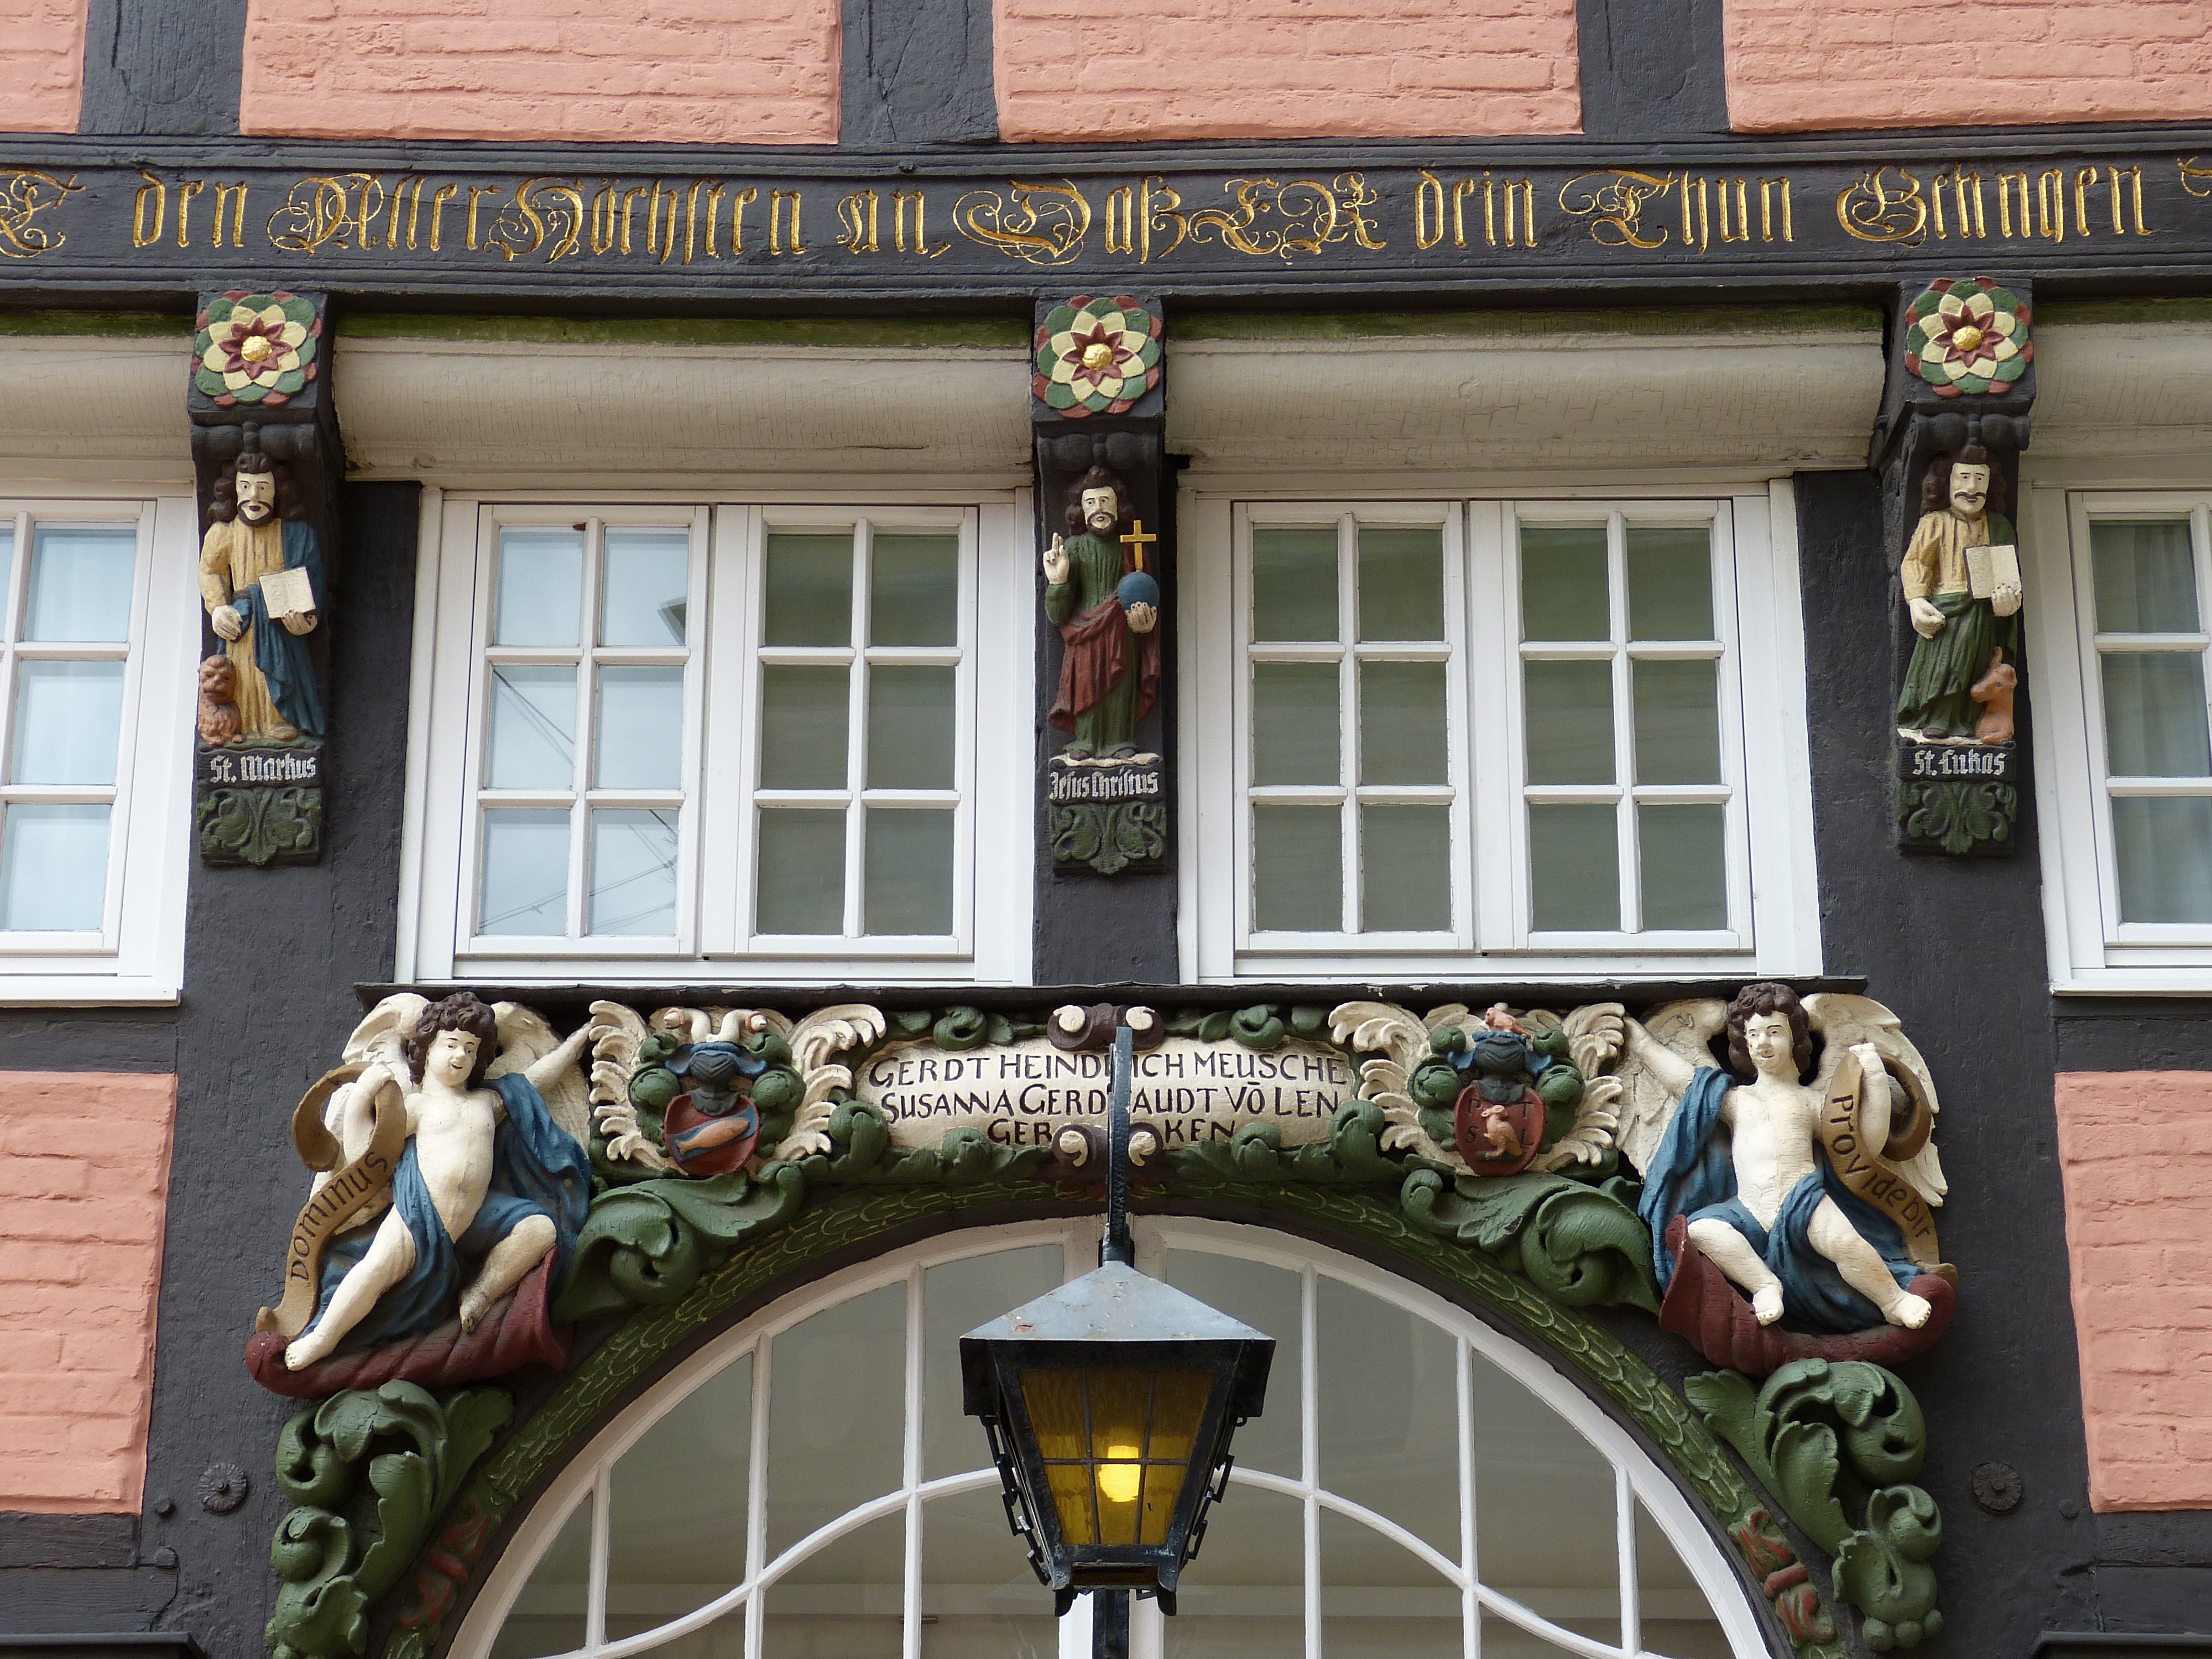
architecture, wood, house, window, building, old, home, bar, lantern, cottage, facade, tourism, decor, interior design, old town, christ, figure, jesus, carving, estate, middle ages, saying, matthew, lukas, fachwerkhaus, truss, entablature